Communion (1989 film)

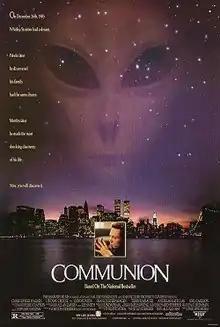
Theatrical release poster

Communion is a 1989 American science fiction film based on the book of the same name by Whitley Strieber in 1987.